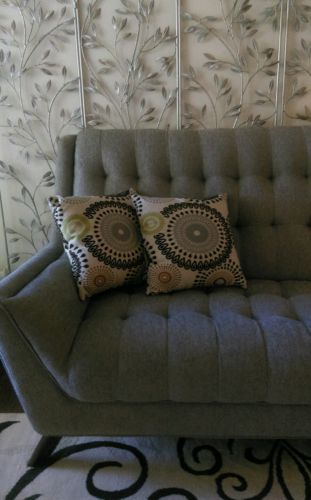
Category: sofa